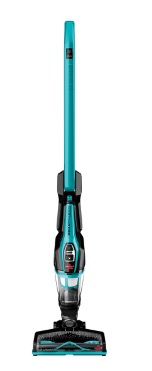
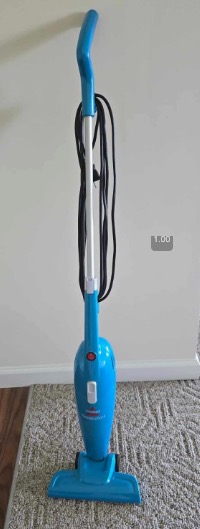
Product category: items_vacuum
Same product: no